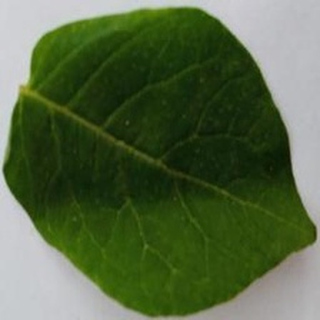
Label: healthy_potato